HMS Foxhound (H69)

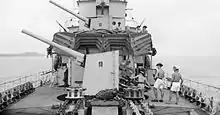
The ship's forward 4.7-inch guns, Freetown, 1943

"Foxhound" was converted to an escort destroyer from August 1943 and she was transferred to Canada on completion on 8 February 1944. The ship was commissioned into the Royal Canadian Navy that same day as HMCS "Qu'Appelle". After working up at the Anti-Submarine Training School at Tobermory on the Isle of Mull, she was assigned to the Western Approaches Command. Initially "Qu'Appelle" was a part of the 6th Escort Group based at Londonderry Port, but she was transferred to the 12th Escort Group in May where she later patrolled the western entrance to the English Channel after the Normandy landings to protect shipping from German attacks.